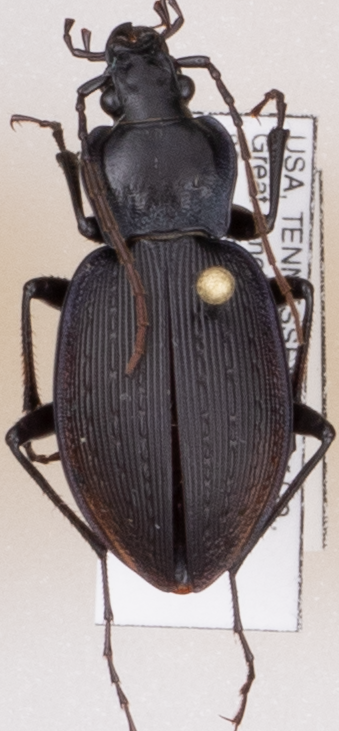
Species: Carabus goryi
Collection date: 2018-04-17
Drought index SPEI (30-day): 0.58
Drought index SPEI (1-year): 0.642
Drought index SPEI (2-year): -0.348